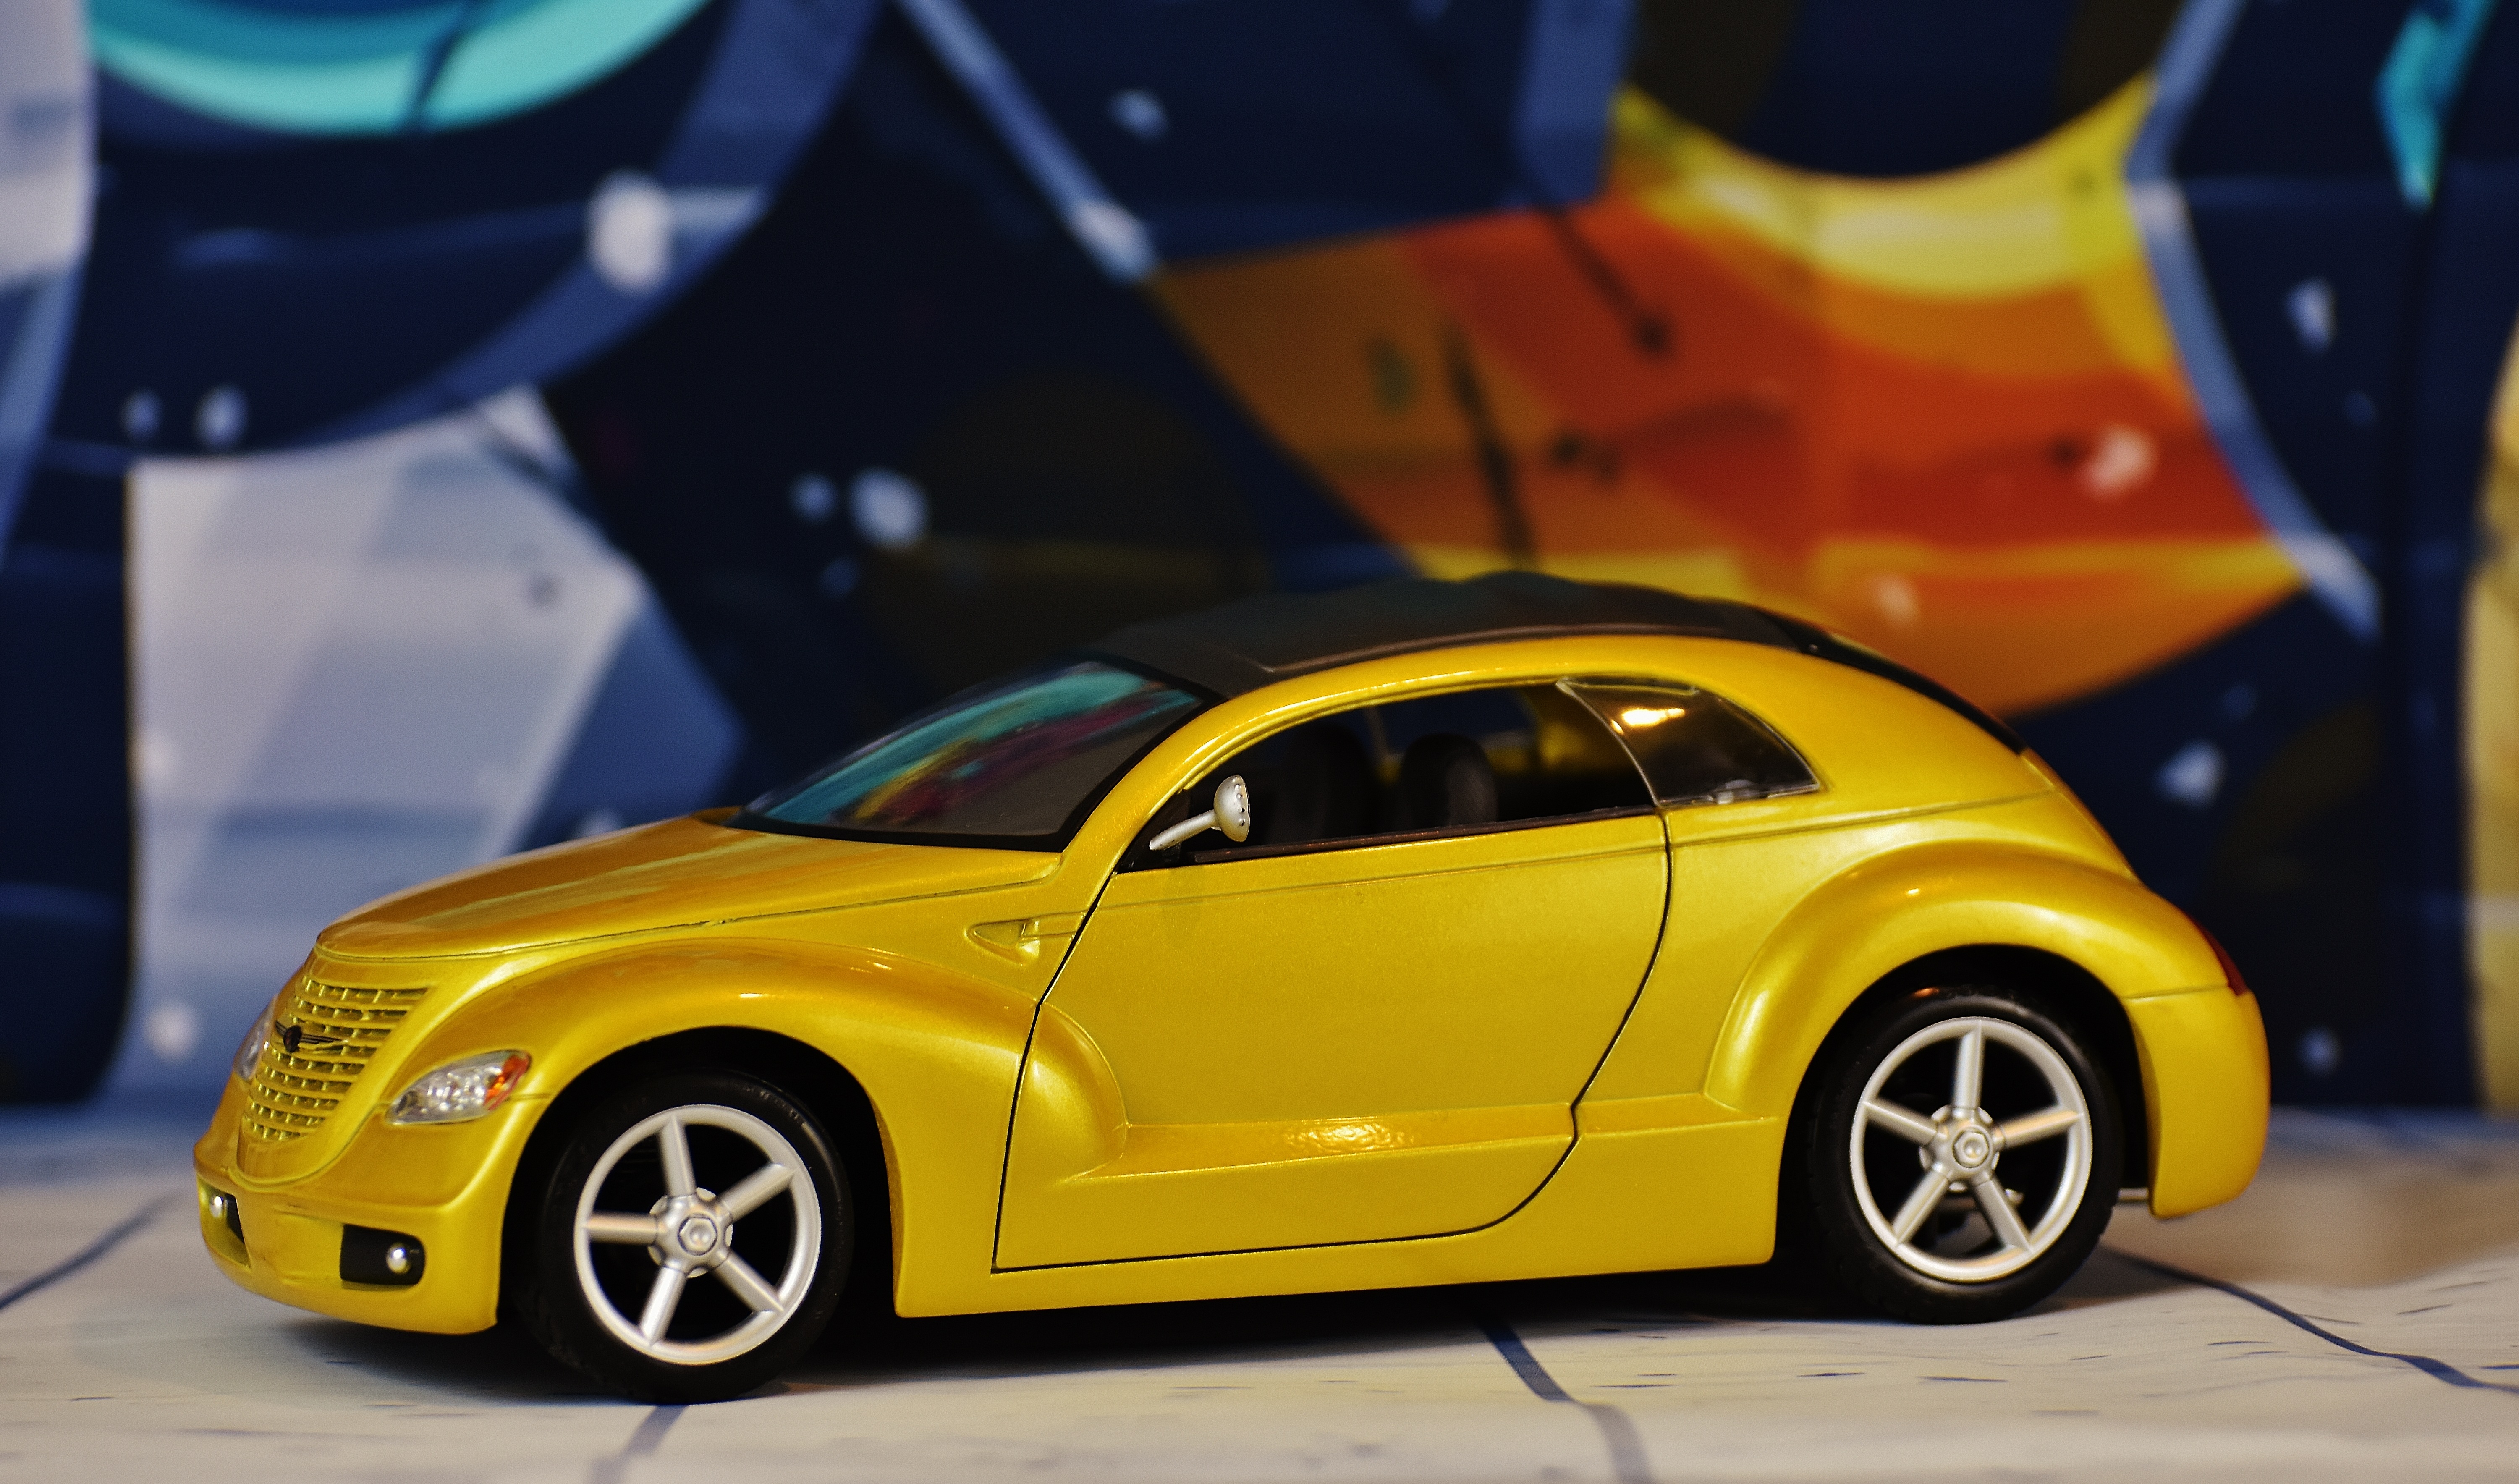
car, wheel, model, vehicle, auto, sports car, motor vehicle, gold, chrysler, minivan, city car, model car, auto show, land vehicle, volkswagen beetle, automobile make, automotive design, subcompact car